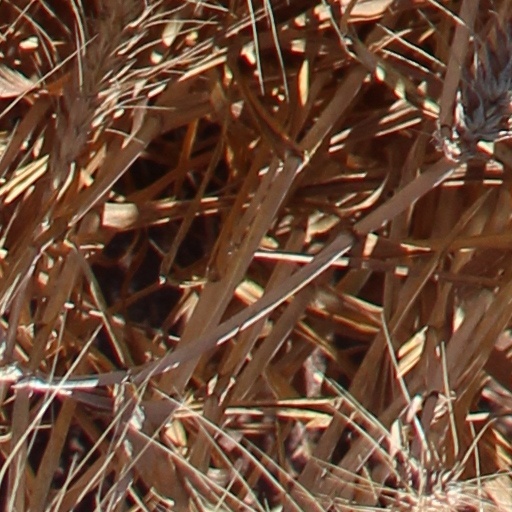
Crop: wheat